Kerry Wood

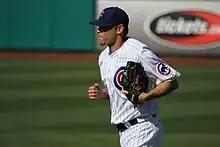
Wood entering a game in spring training 2012

Plagued by arm issues and a soaring ERA, Wood retired on May 18, 2012, striking out the only (and therefore final) batter he faced, Dayán Viciedo of the Chicago White Sox. The fans at Wrigley Field gave Wood a long standing ovation as his son, Justin, ran out to greet him as he exited the field. On his baseball career: "I had fun, I had a blast", Wood said. "I wouldn't trade anything in."